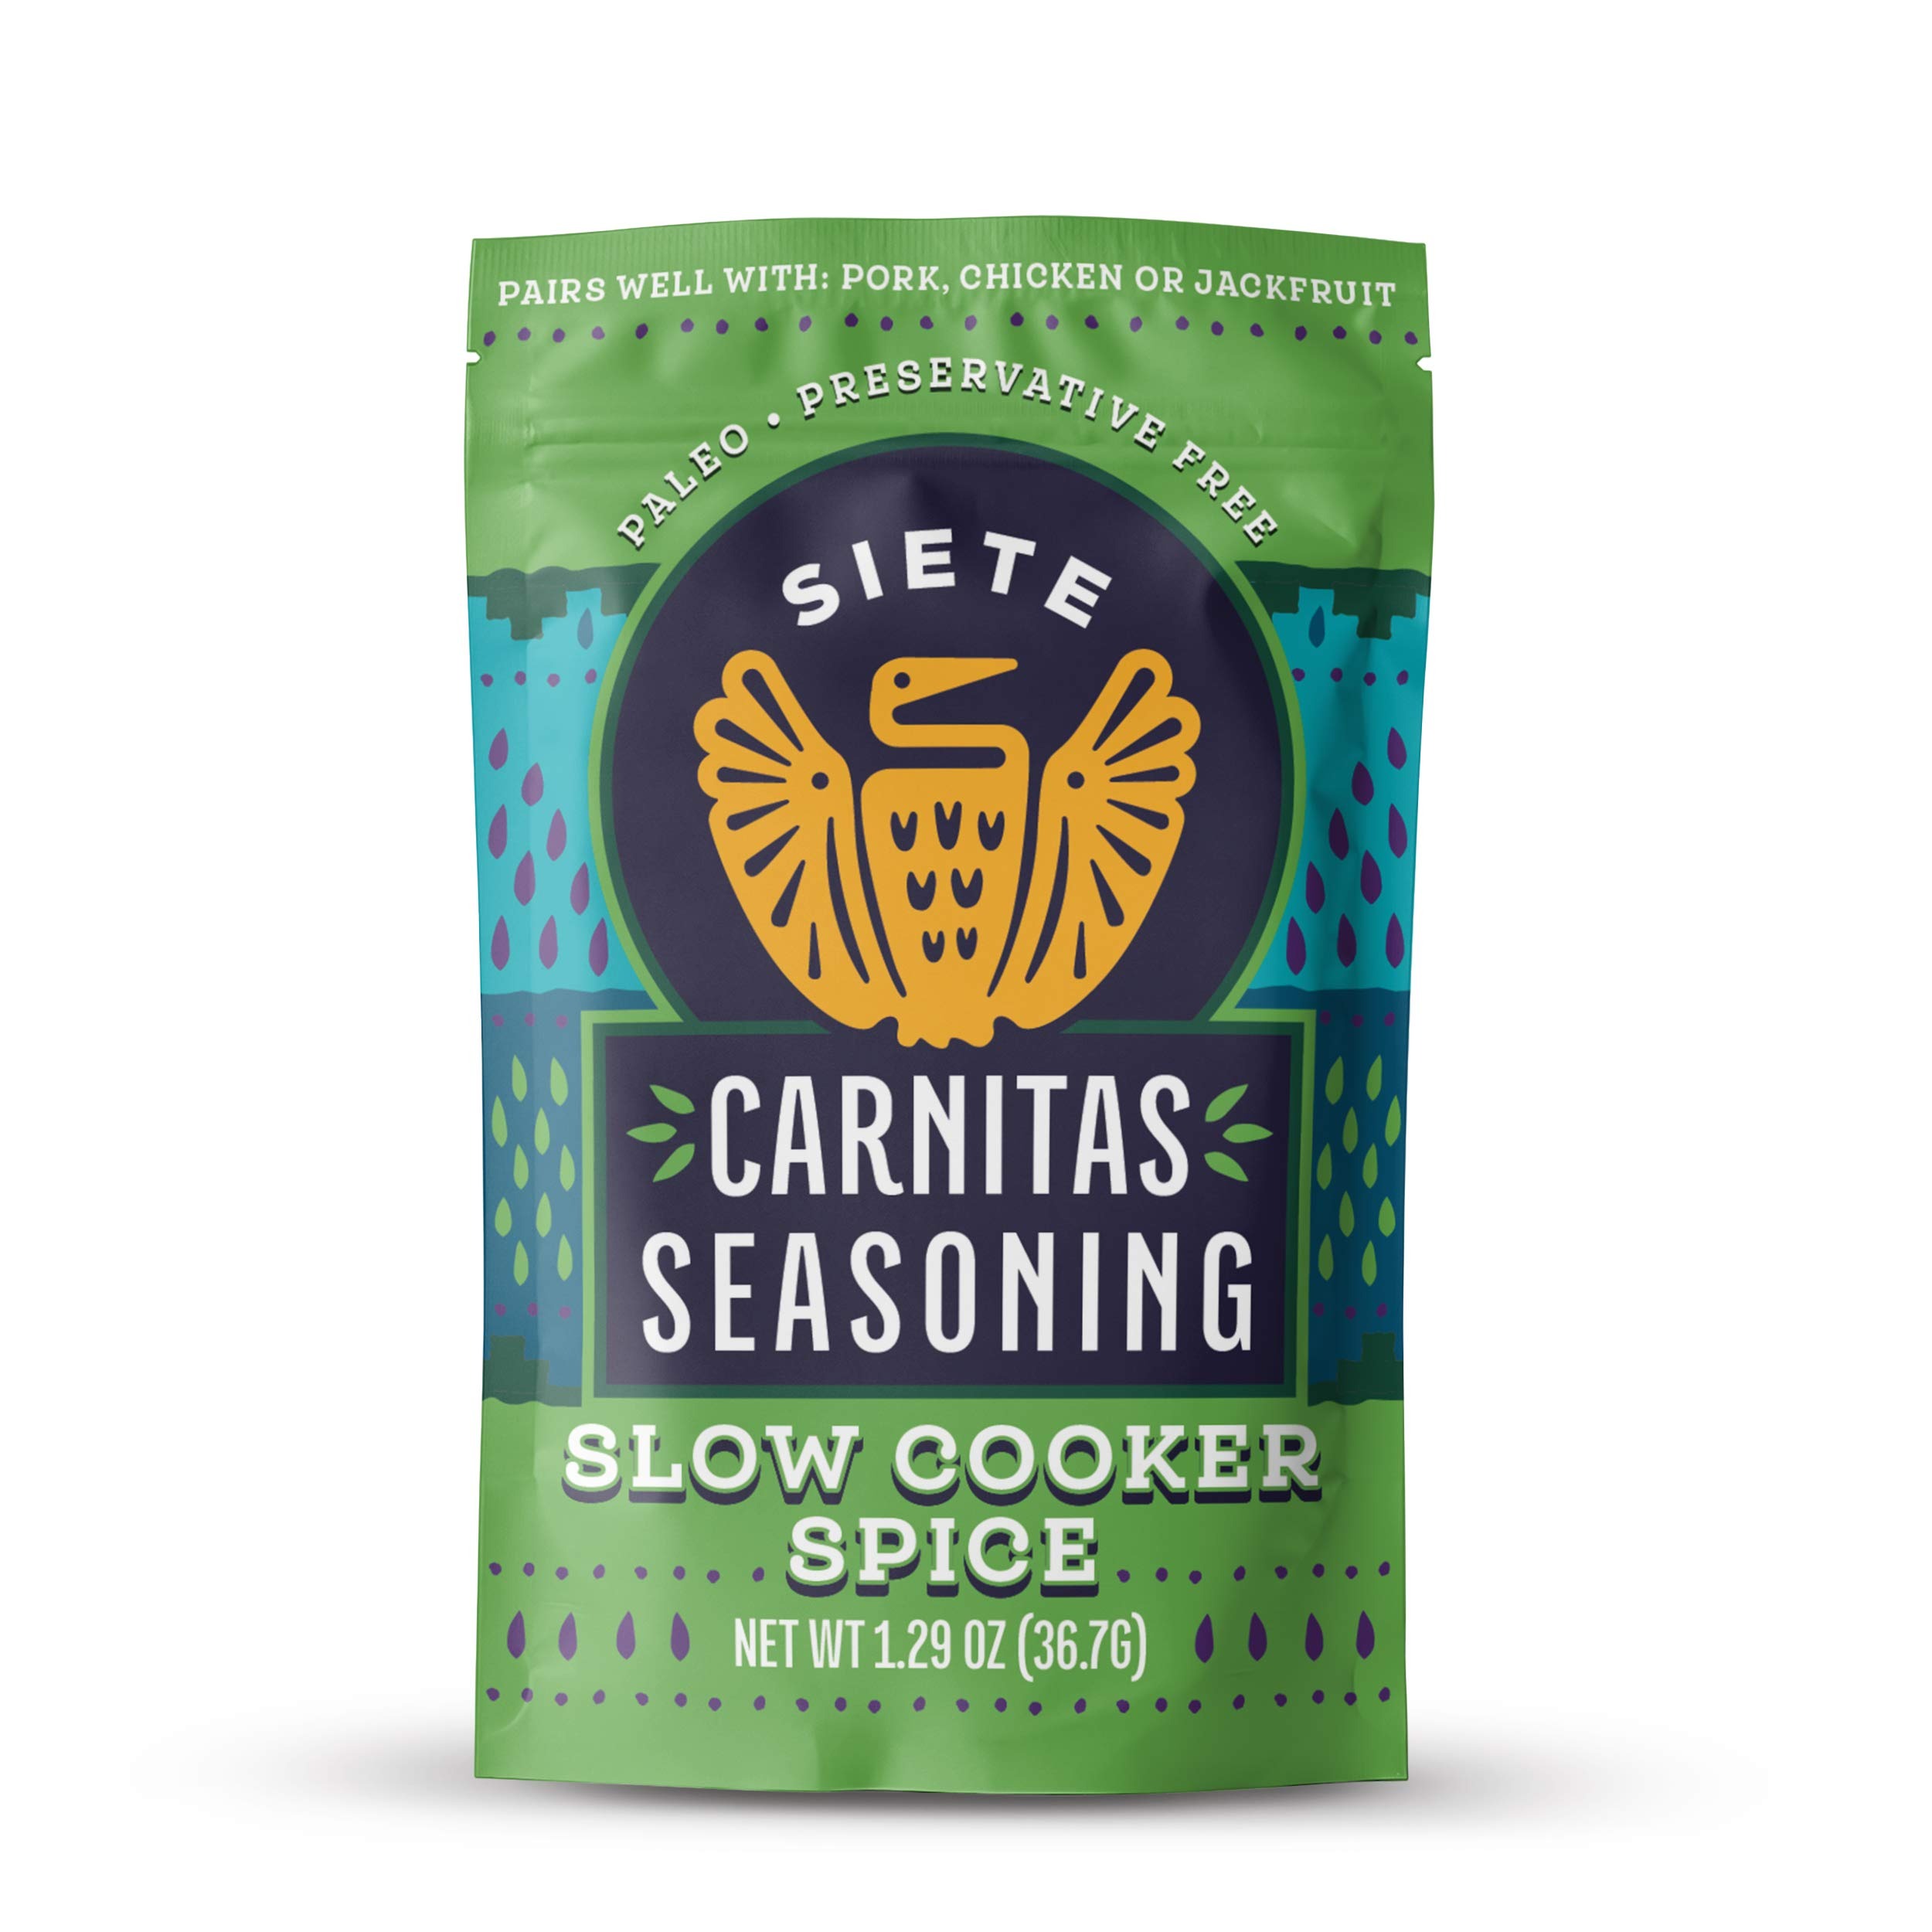
Item Name: Siete Carnitas Seasoning Mix | Slow Cooker Spices | Gluten Free | Vegan | Paleo | Preservative Free (6 Packets) 42 Servings
Bullet Point 1: CREATE DELICIOUS CARNITAS with savory spices such as dates, garlic, onion, citrus and cumin.
Bullet Point 2: PICK YOUR PROTEIN! We recommend pork, chicken, jackfruit—or whatever pleases your palate.
Bullet Point 3: PALEO & PRESERVATIVE FREE so more can enjoy!
Bullet Point 4: QUICK & EASY—pick your protein or veggie, add a little oil, and cook! It's that easy.
Bullet Point 5: ENJOY WITH SIETE GRAIN FREE TORTILLAS for a convenient and tasty meal!
Value: 7.74
Unit: Ounce

Price: 17.4